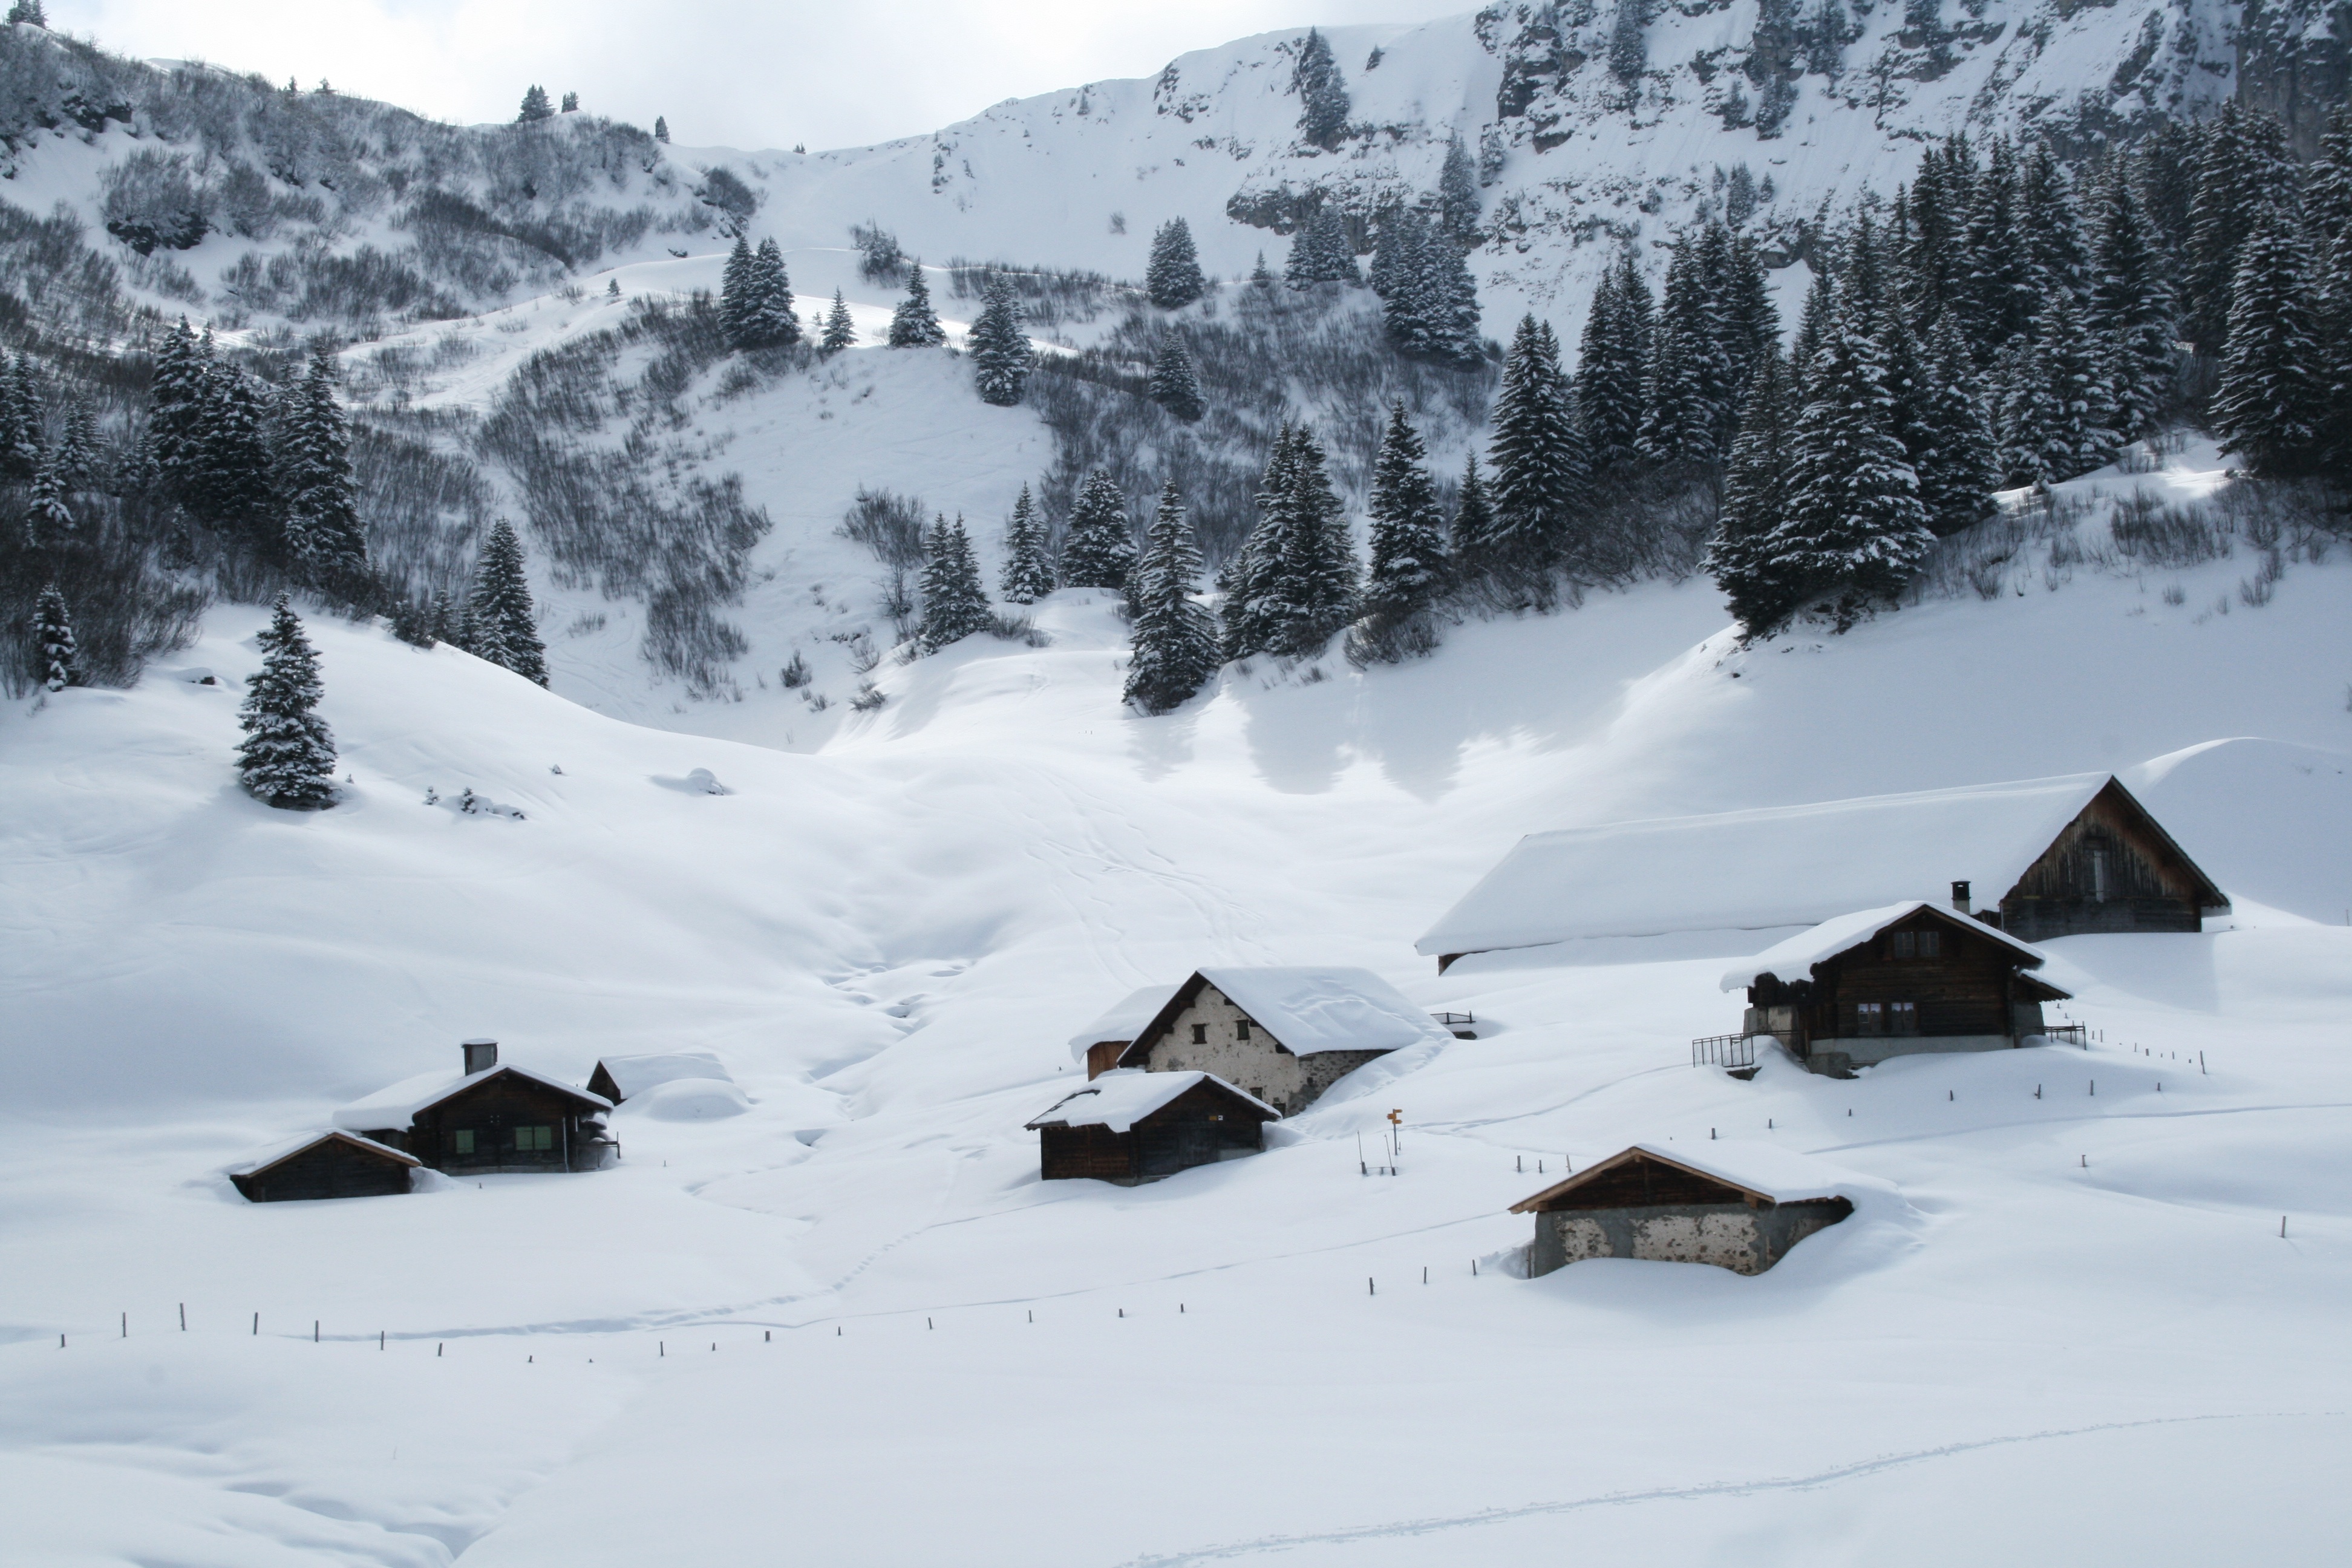
mountain, snow, cold, winter, sun, mountain range, vehicle, weather, skiing, season, sports equipment, trees, winter sport, alps, ski, wintry, piste, ski touring, french speaking switzerland, ski mountaineering, ski equipment, mountainous landforms, geological phenomenon